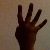
The image shows a hand gesture representing the number 4 in Indian Sign Language.